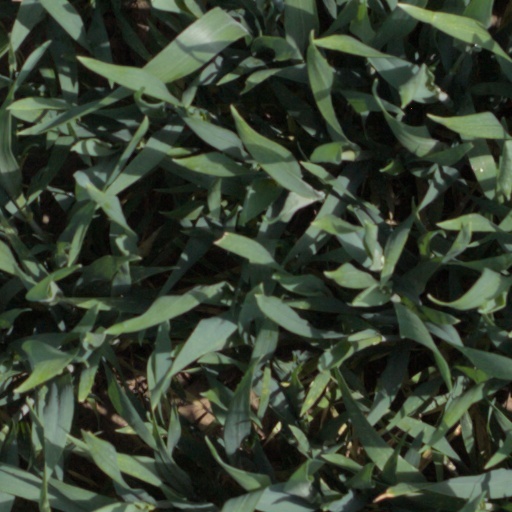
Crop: wheat